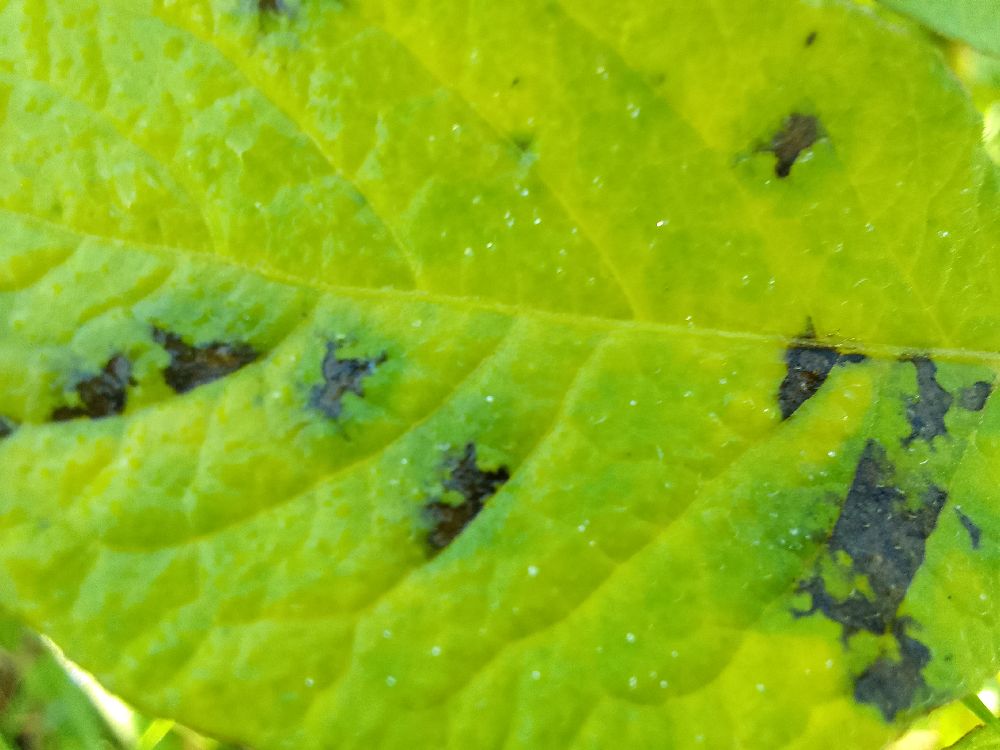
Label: Early blight